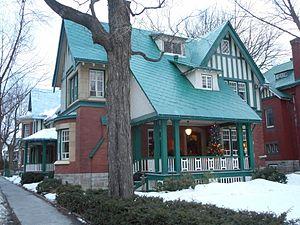
Résidence Ross, 1185, avenue du Parc, Québec «
Edward Black Staveley né à Québec le 13 juillet 1877 et mort le 16 septembre 1969 est un architecte québécois.